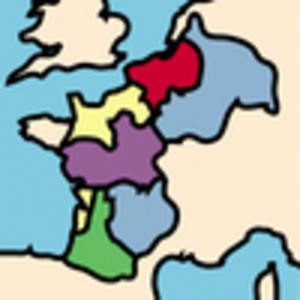
Klodevig 1. / Riget deles
Riget blev delt mellem hans sønner
Klodevig 1. var frankisk konge og tilhørte merovingernes slægt. Han var søn af Childerik 1., som han fulgte som konge for de ”saliske” franker i 481. I en serie krige udvidede Klodevig sit rige til at omfatte de nordlige og vestlige dele af nutidens Frankrig, og han anses af mange for at være Frankrigs grundlægger. Klodevig blev omvendt til katolicismen, hvad der fik stor betydning for etableringen af den kristne tro i Europa.